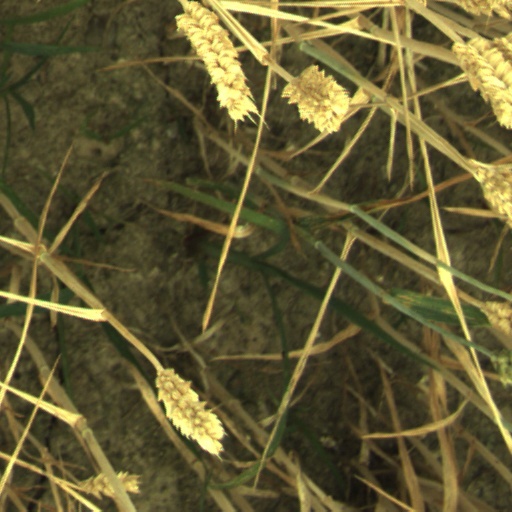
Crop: wheat